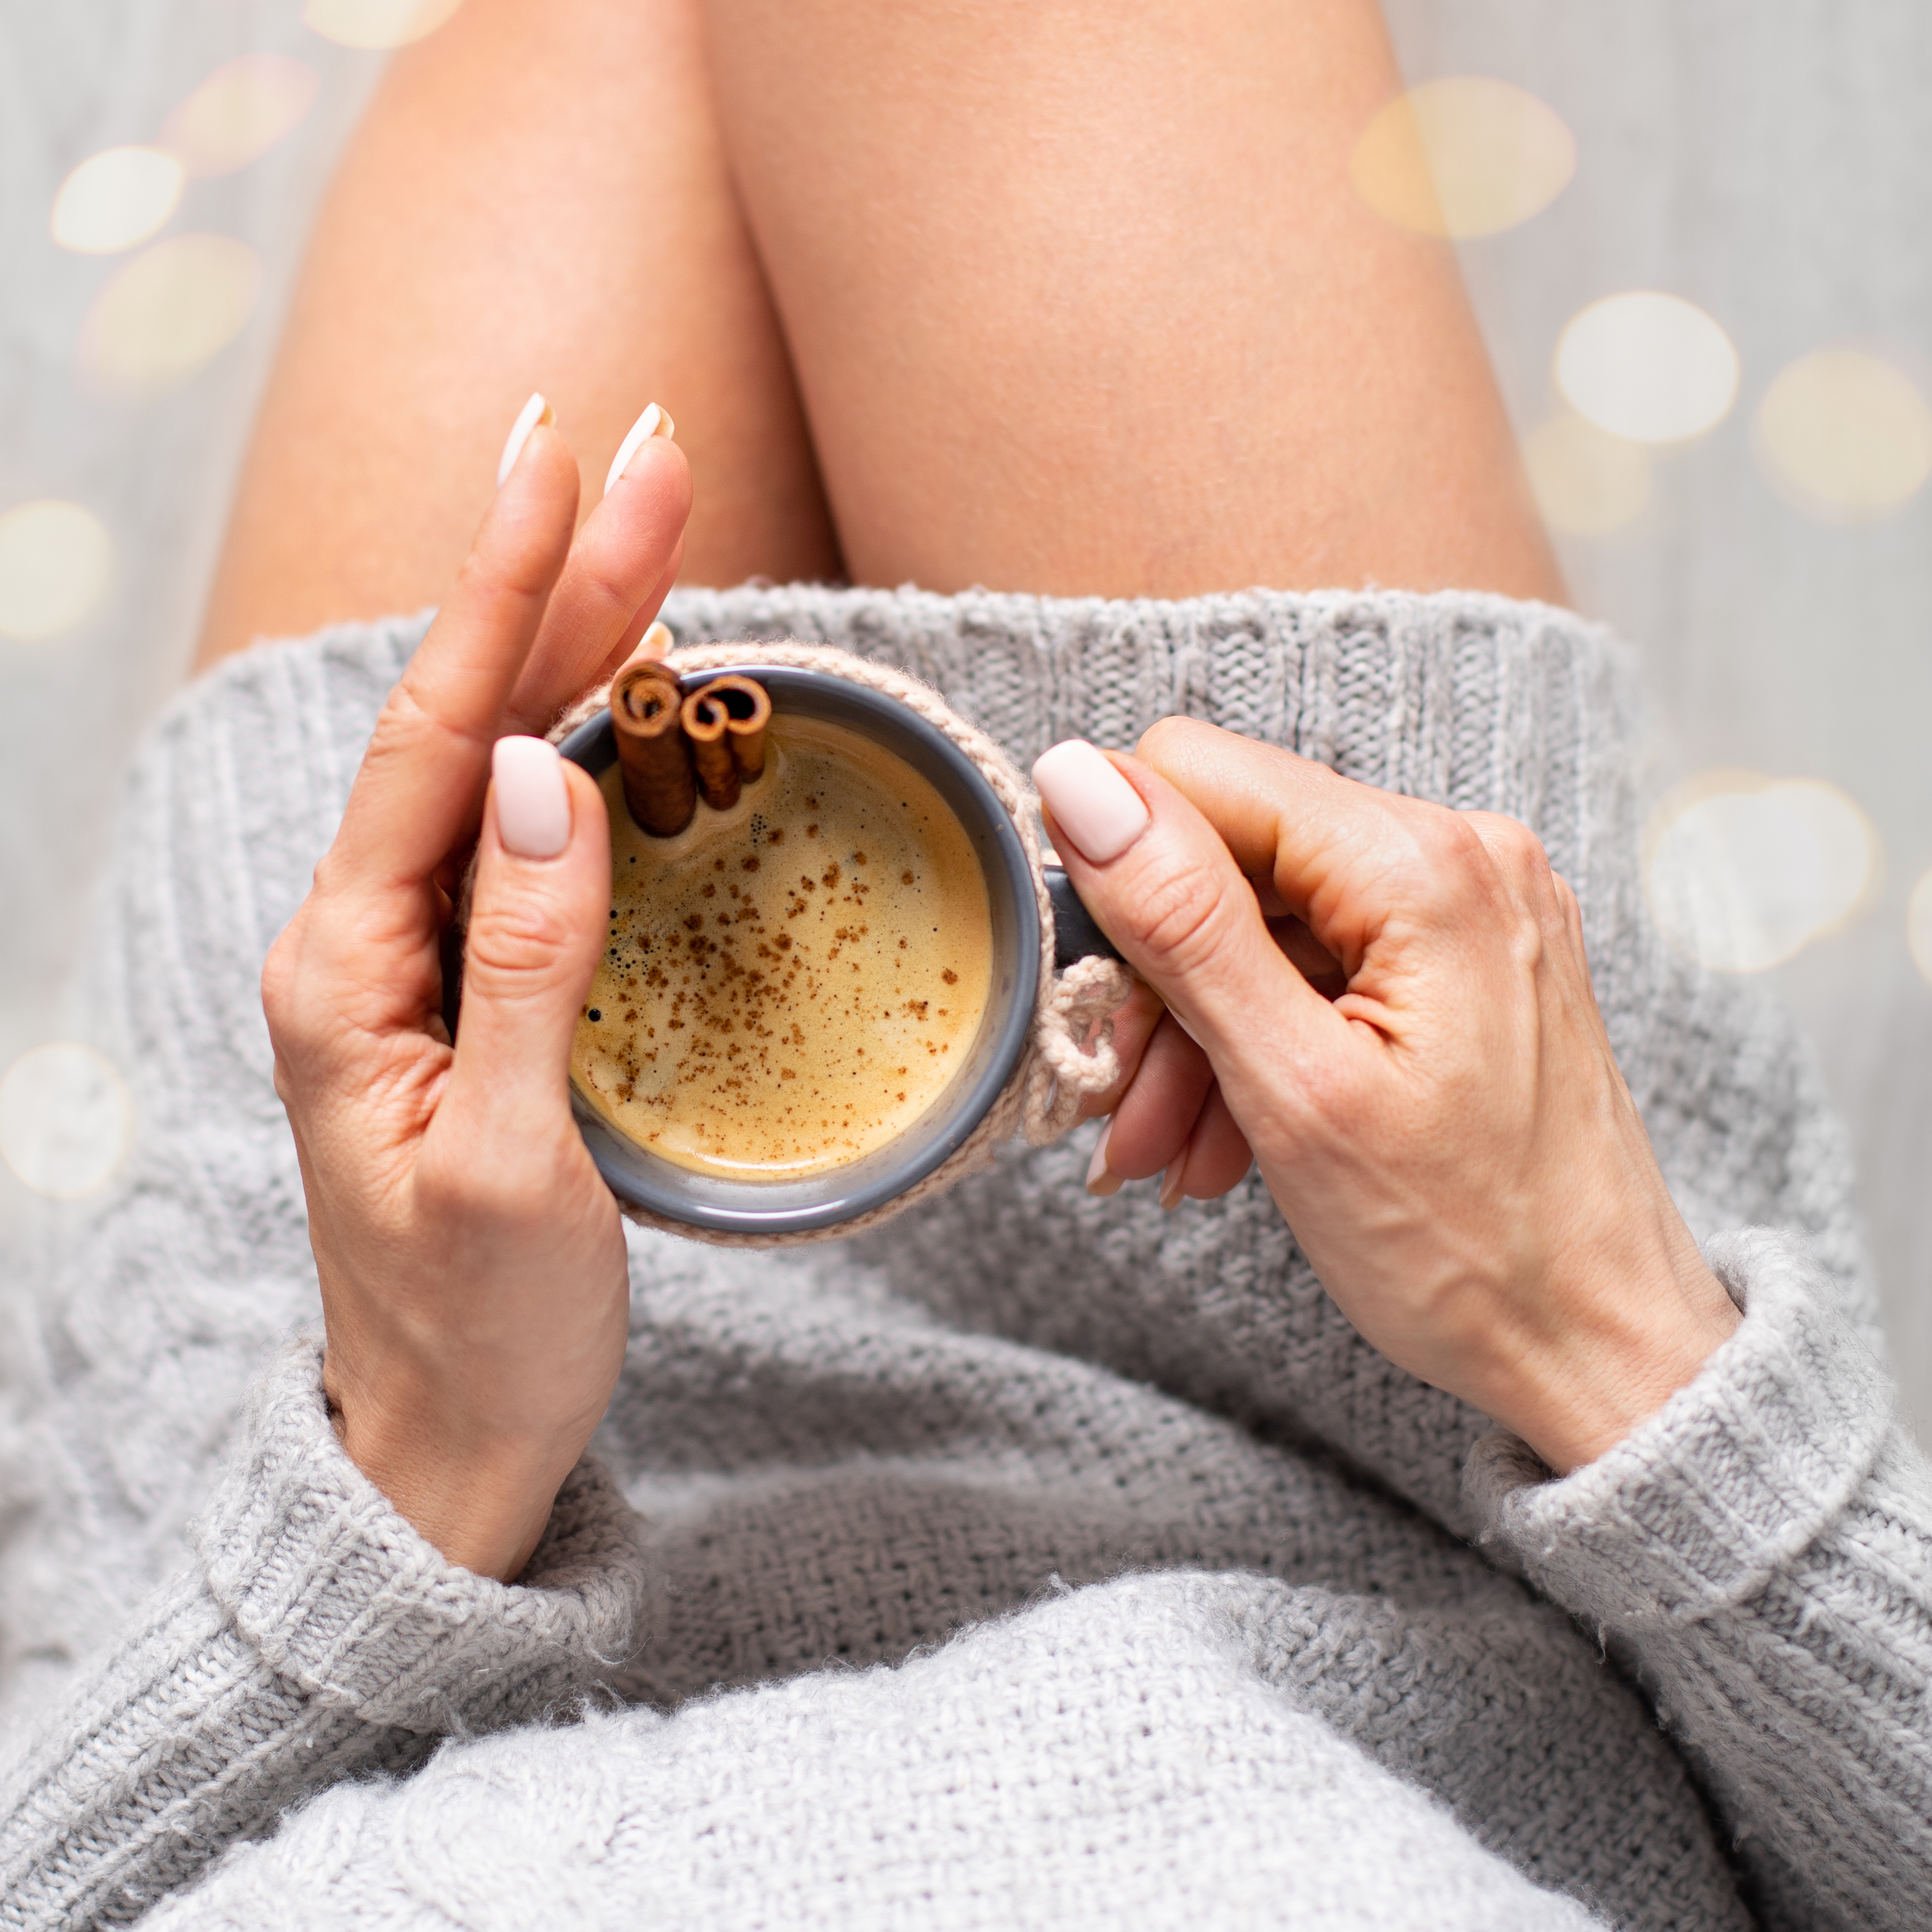
hand, coffee cup, drinkware, tea, cup, coffee, food, dishware, tableware, sleeve, finger, gesture, serveware, ingredient, drink, nail, happy, teacup, wrist, Java coffee, jewellery, recipe, thumb, close up, pottery, mug, dish, bangle, cuisine, street fashion, fashion accessory, superfood, gluten, eyewear, child, bracelet, metal, sweetness, soil, pattern, caffeine, instant coffee, espresso, love, ipoh white coffee, saucer, baking, breakfast